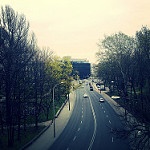
Scene: Outdoor